Satyamev Jayate (talk show)

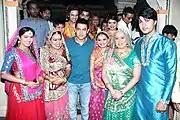
Aamir Khan promotes "Satyamev Jayate" on "Diya Aur Baati Hum" serial

The teasers of the show were premiered on YouTube on 2 April 2012. The makers of show booked around 2,000 slots for the broadcaster's promos in 27 hours for an amount of . Reportedly, this was the highest costing promotional campaign for any Indian television show. Besides, the show was also promoted in Indian theaters. The theme song of the show was shown in 300 theaters across the country after the national anthem. In addition, interactive sessions were organized with audiences about the show in selected multiplexes of Mumbai and New Delhi. The responses of the audience were recorded and shown on screen during movie intervals. B. V. Rao of Aamir Khan Productions, claimed that "This is the first time that a TV show is being promoted in cinema halls." On 3 May 2012, Khan appeared on the daily soap Diya Aur Baati Hum, aired on Star Plus to promote the show.